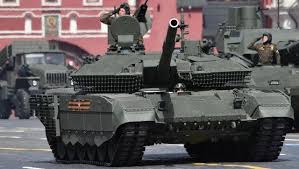
Label: T-90